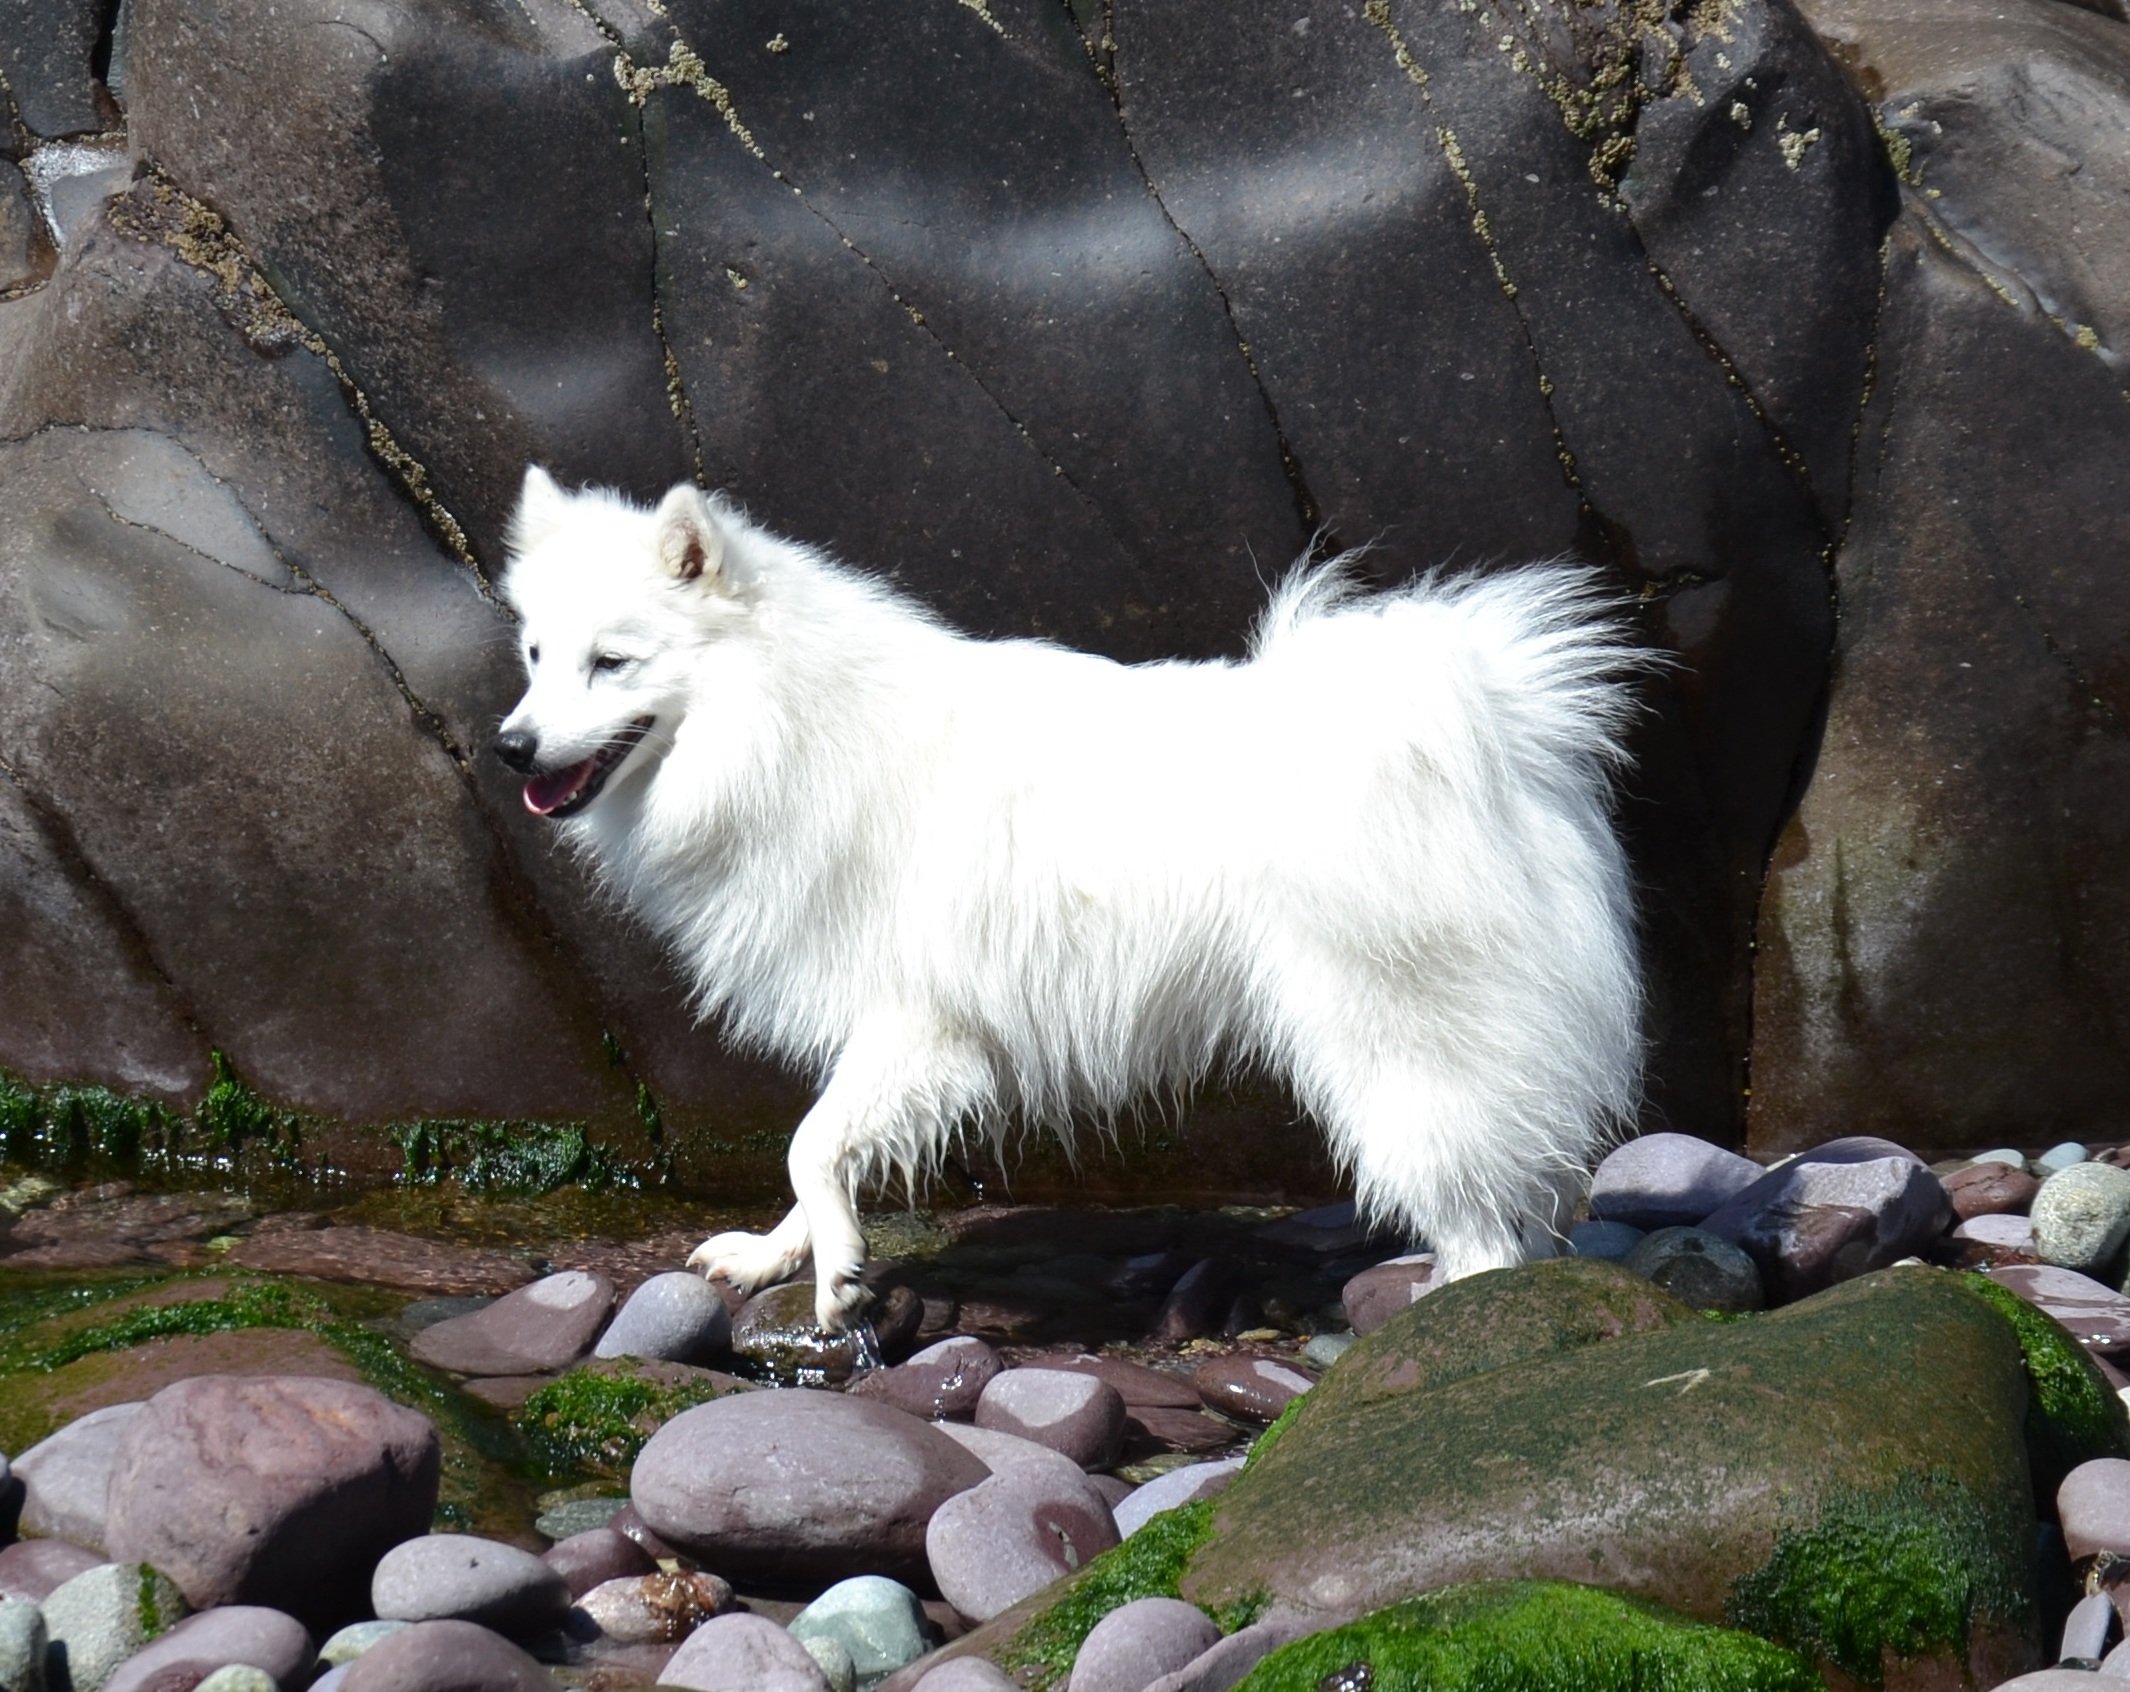
beach, sea, water, white, puppy, dog, animal, cute, canine, summer, zoo, pet, portrait, young, mammal, friendship, friend, outdoors, buddy, face, fun, happy, japanese, pebbles, vertebrate, domestic, breed, bushy, companion, doggies, spitz, purebred, pedigree, siberian husky, dog like mammal, dog breed group